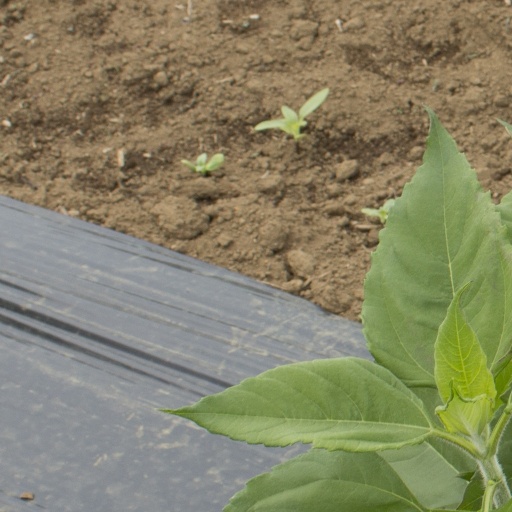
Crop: Jerusalem artichoke